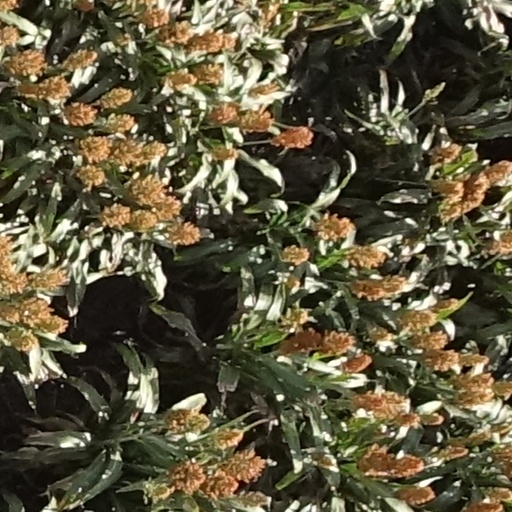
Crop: sorghum